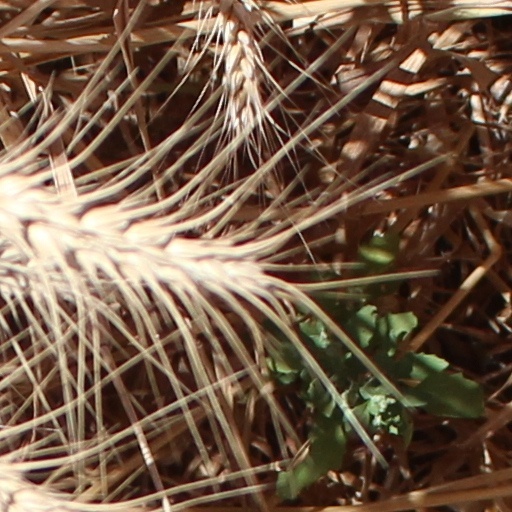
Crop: wheat